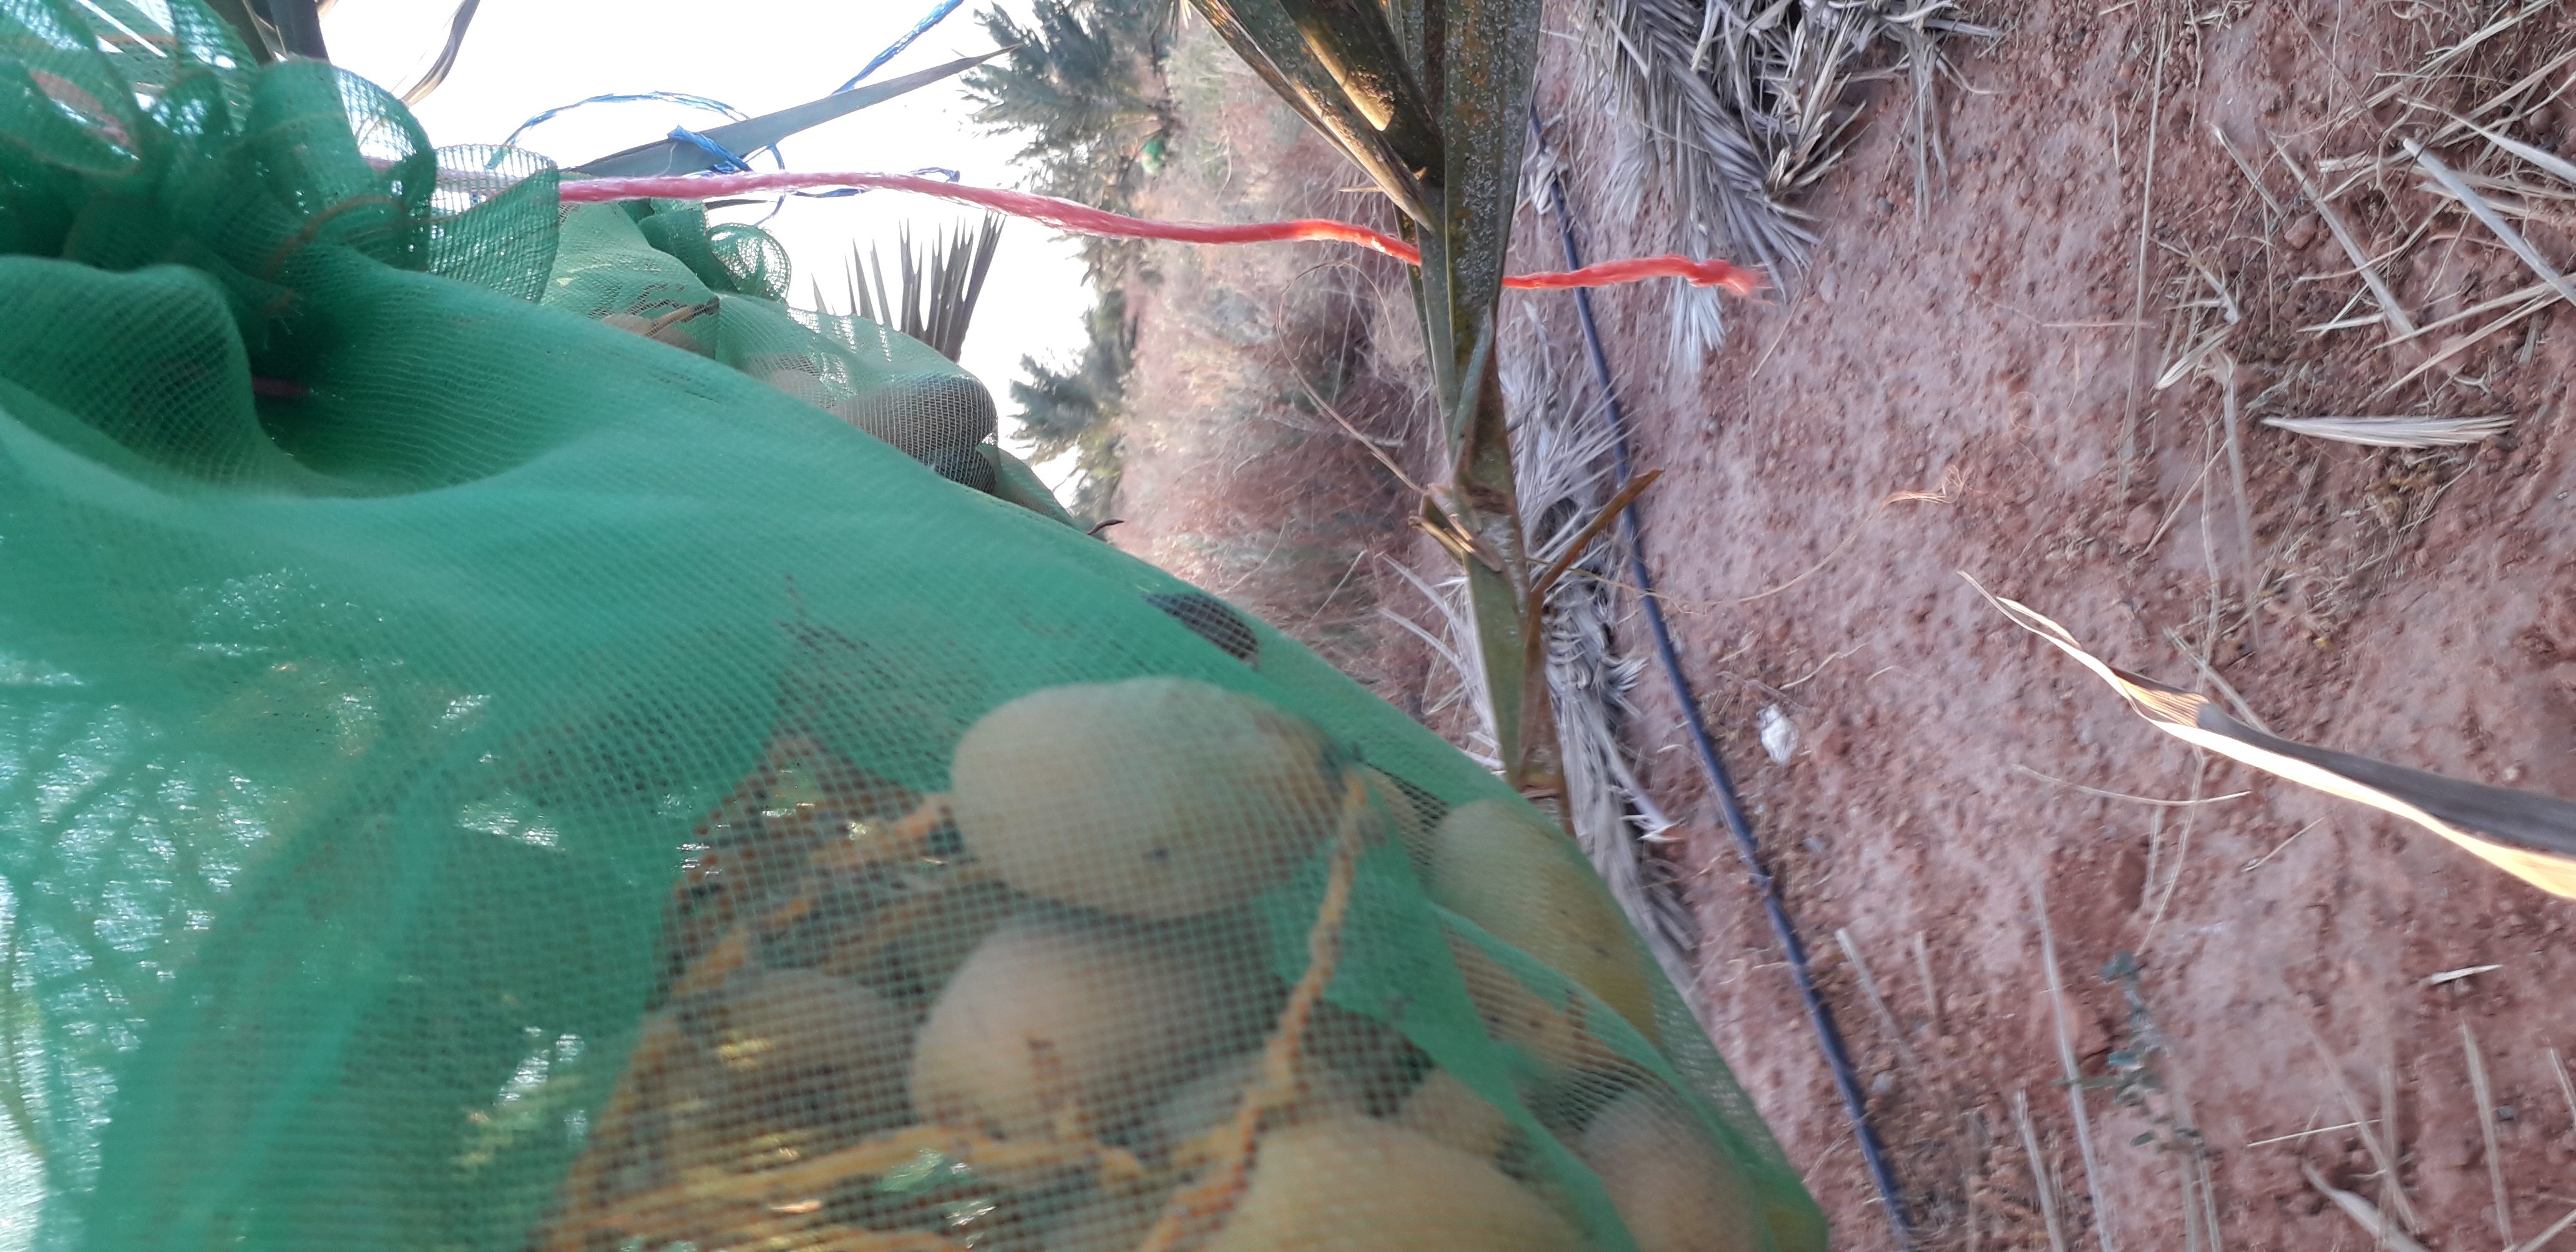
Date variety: Boumajhoul